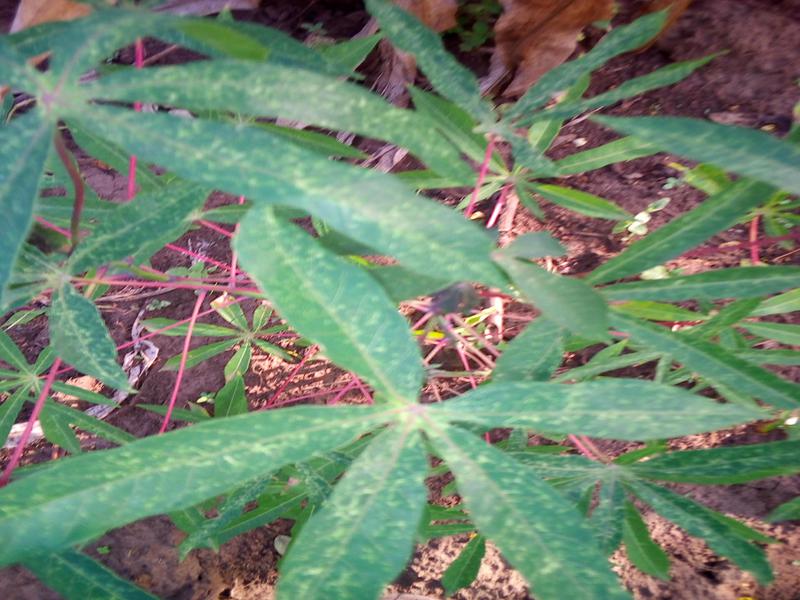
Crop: cassava
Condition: green_mottle